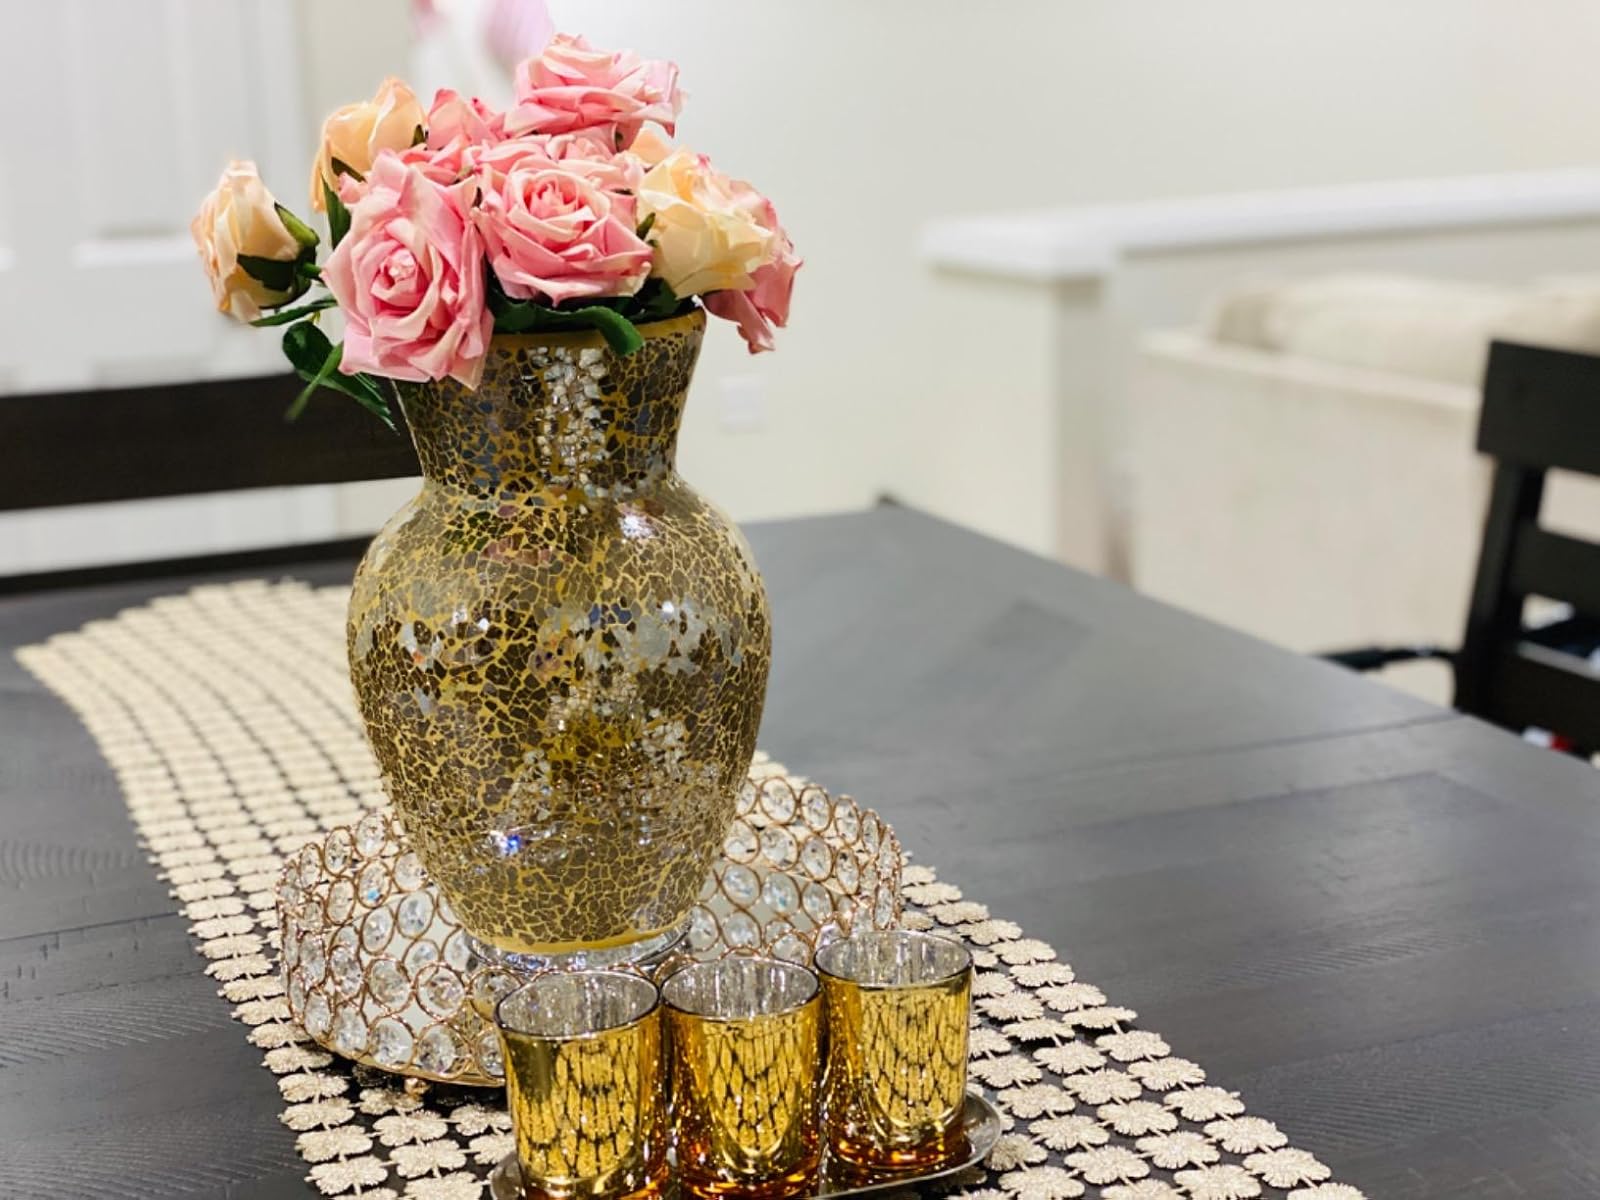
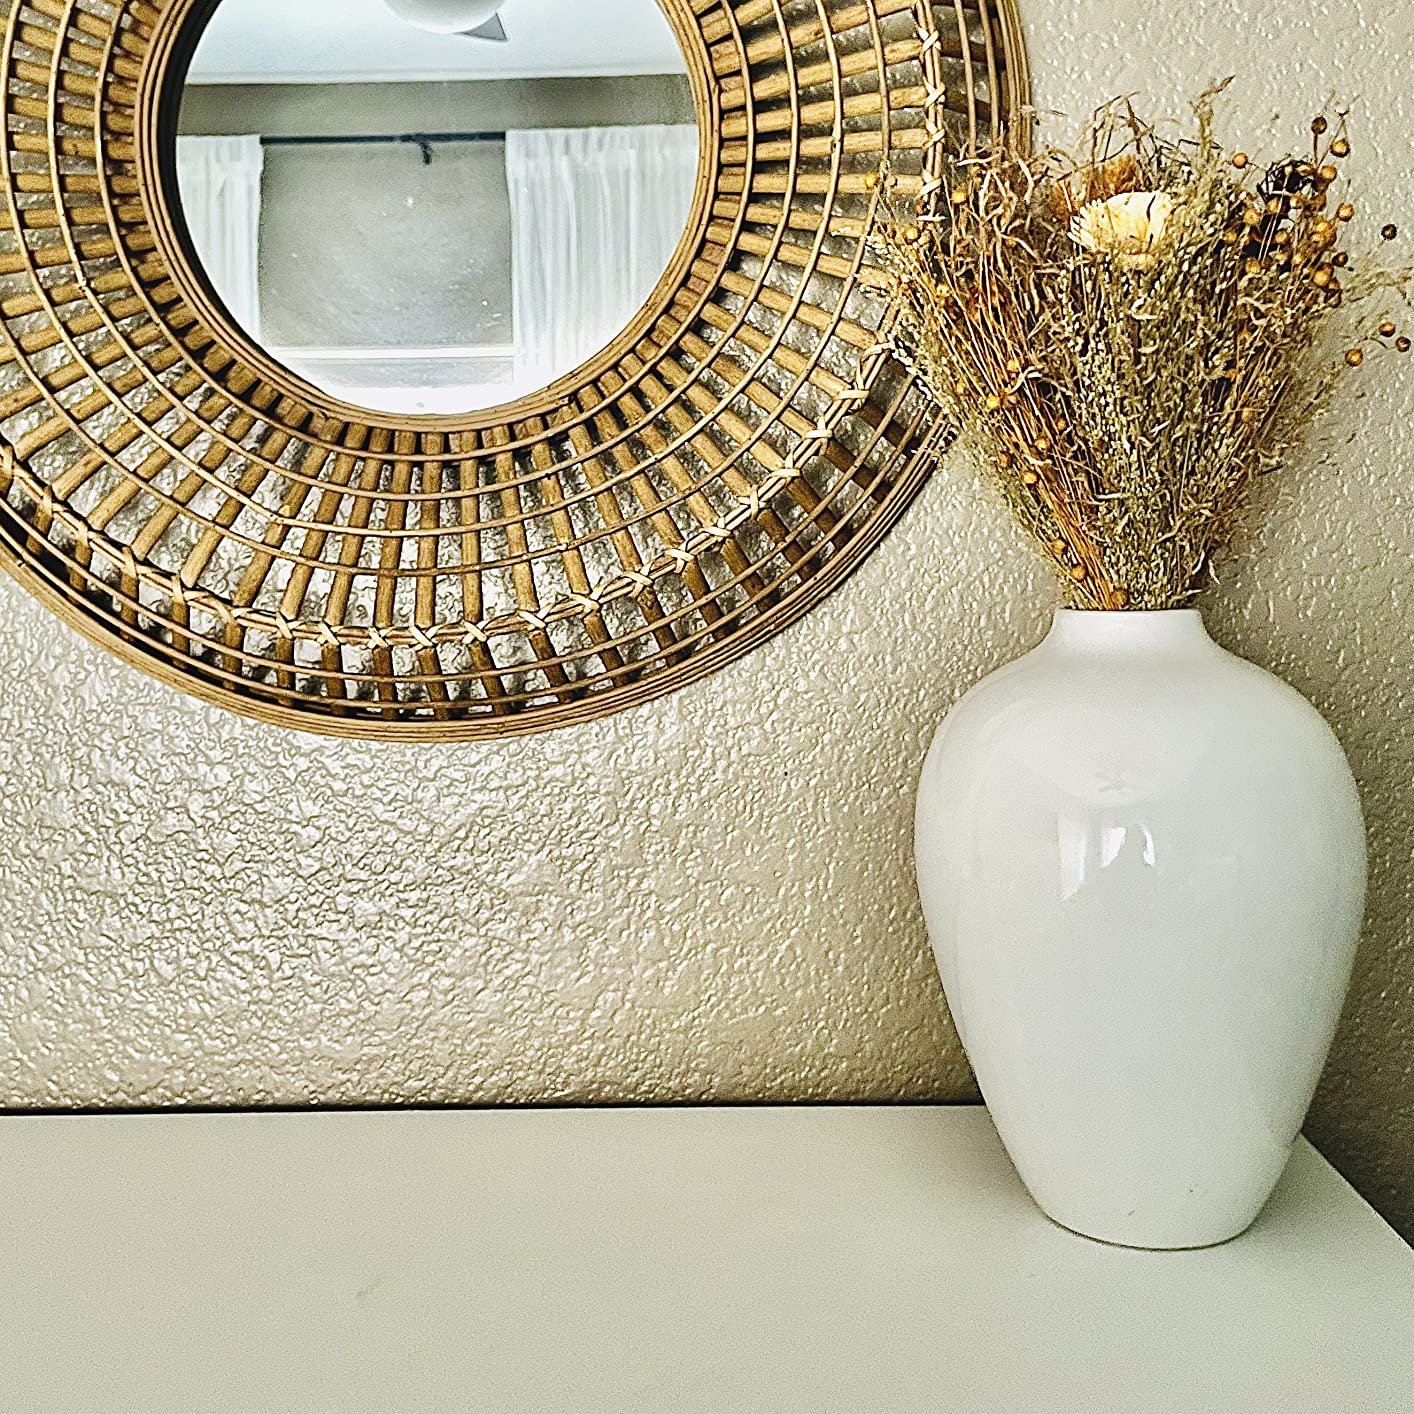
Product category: vase
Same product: no